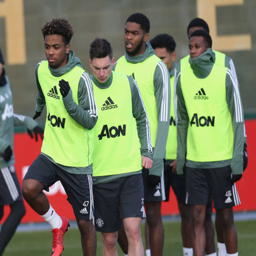
person in action during a first team training session .